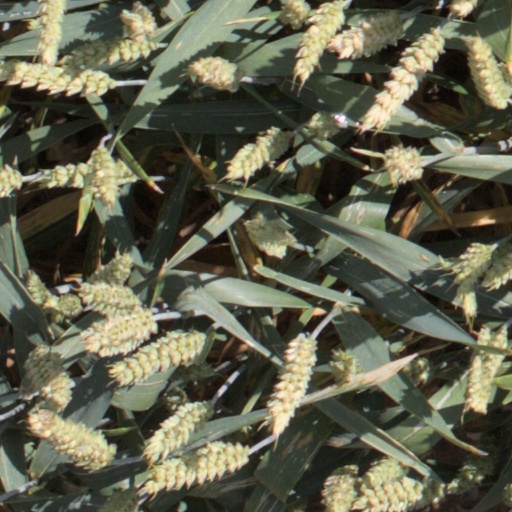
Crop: wheat